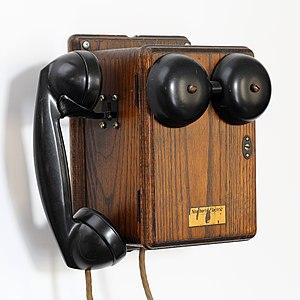
Nortel Networks ou Nortel est une ancienne entreprise du secteur des télécommunications dont le siège social se trouvait à Toronto au Canada. Jusqu'en 2009, elle fournissait du matériel, des logiciels et des services pour les réseaux de télécommunications des opérateurs et les réseaux informatiques des entreprises dans plus de 150 pays.